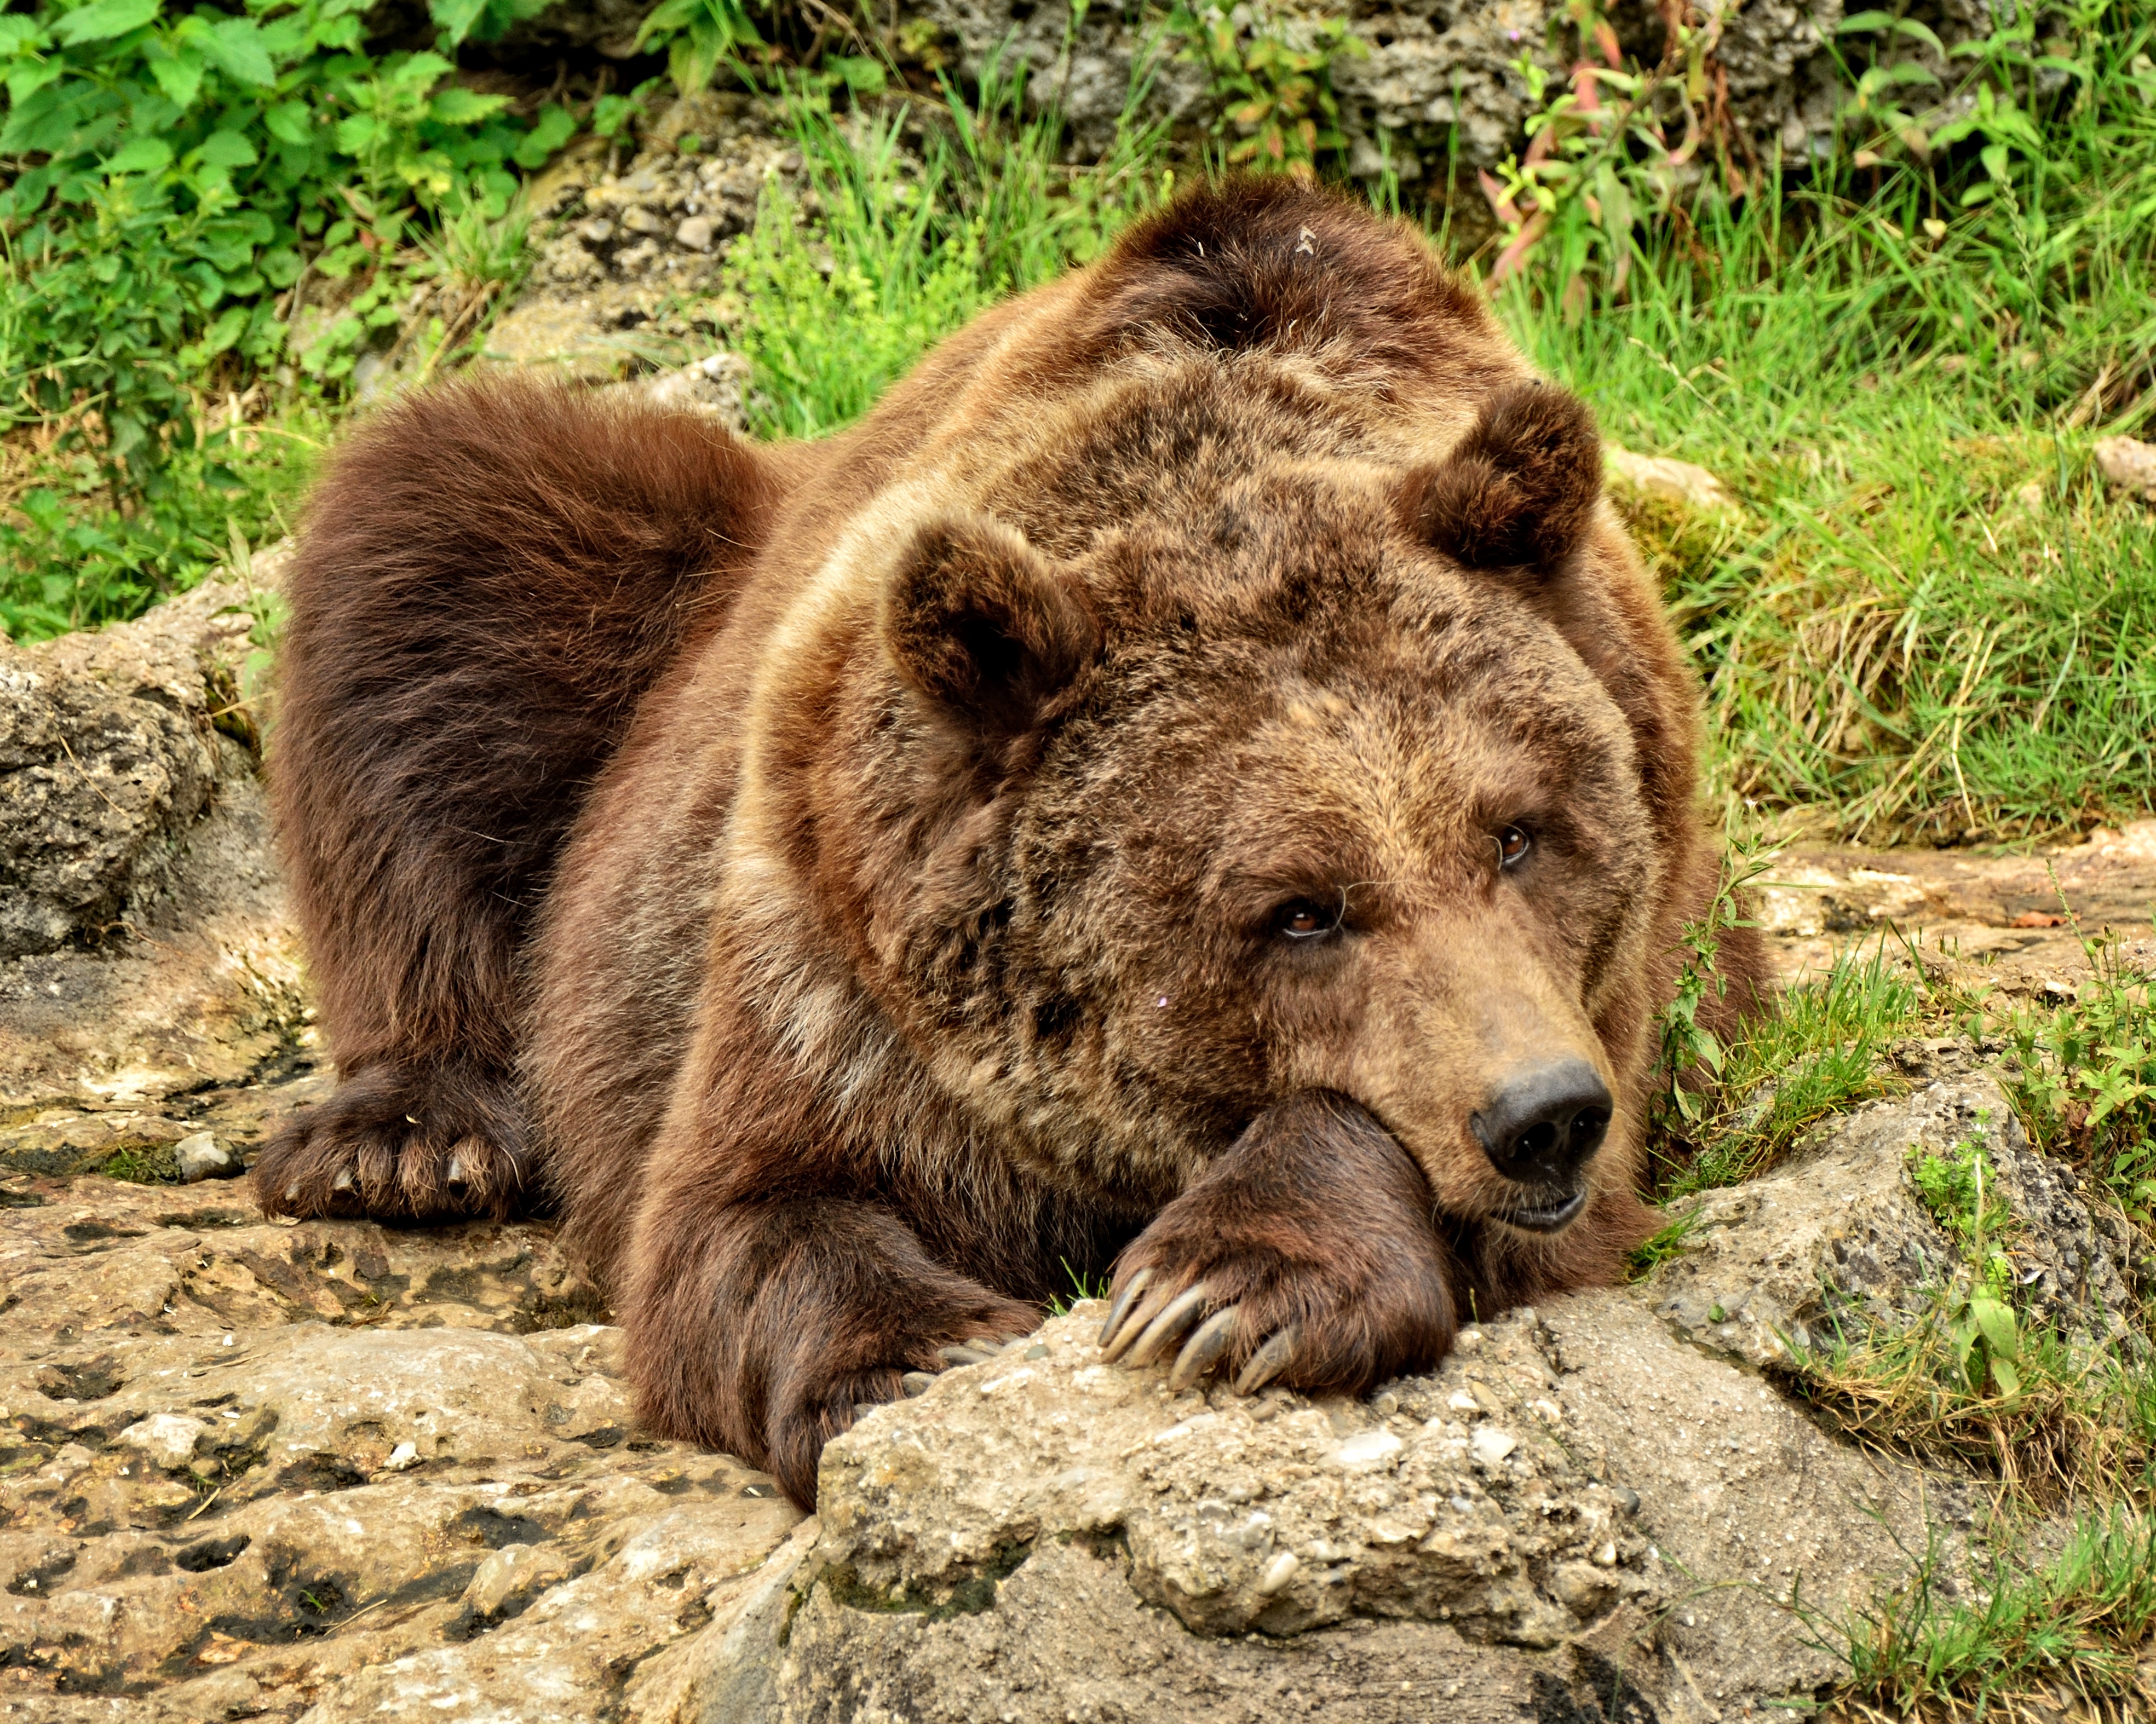
bear, wildlife, zoo, fur, mammal, predator, fauna, brown bear, wild animal, paw, head, vertebrate, force, grizzly bear, dog breed group